Infrastructure in London

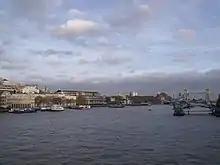
River Thames in southern England

London's water supplies were drawn from the River Thames, the River Lea, the River Brent, the River Colne and springs and wells in the Greater London area. Before 1902 a number of private water companies abstracted, treated and supplied water to their statutory areas. For example, the West Middlesex Waterworks Company supplied the districts of Marylebone and Paddington. From the mid-nineteenth century concerns were raised about the quality of the water supply. Sewage effluent was discharged directly into the tidal river, contaminating the fresh water supply. The Metropolis Water Act 1852 prohibited the abstraction of water for domestic use from the tidal reach of the River Thames, that is from below Teddington Weir. The water companies built water treatment works upriver such as at Hampton.